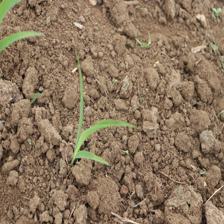
Label: Sorghum